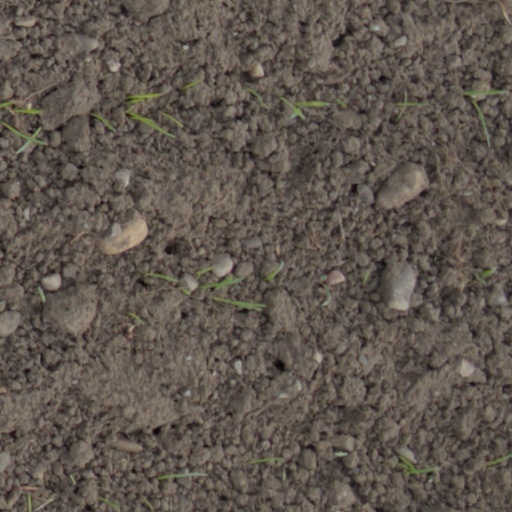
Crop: wheat